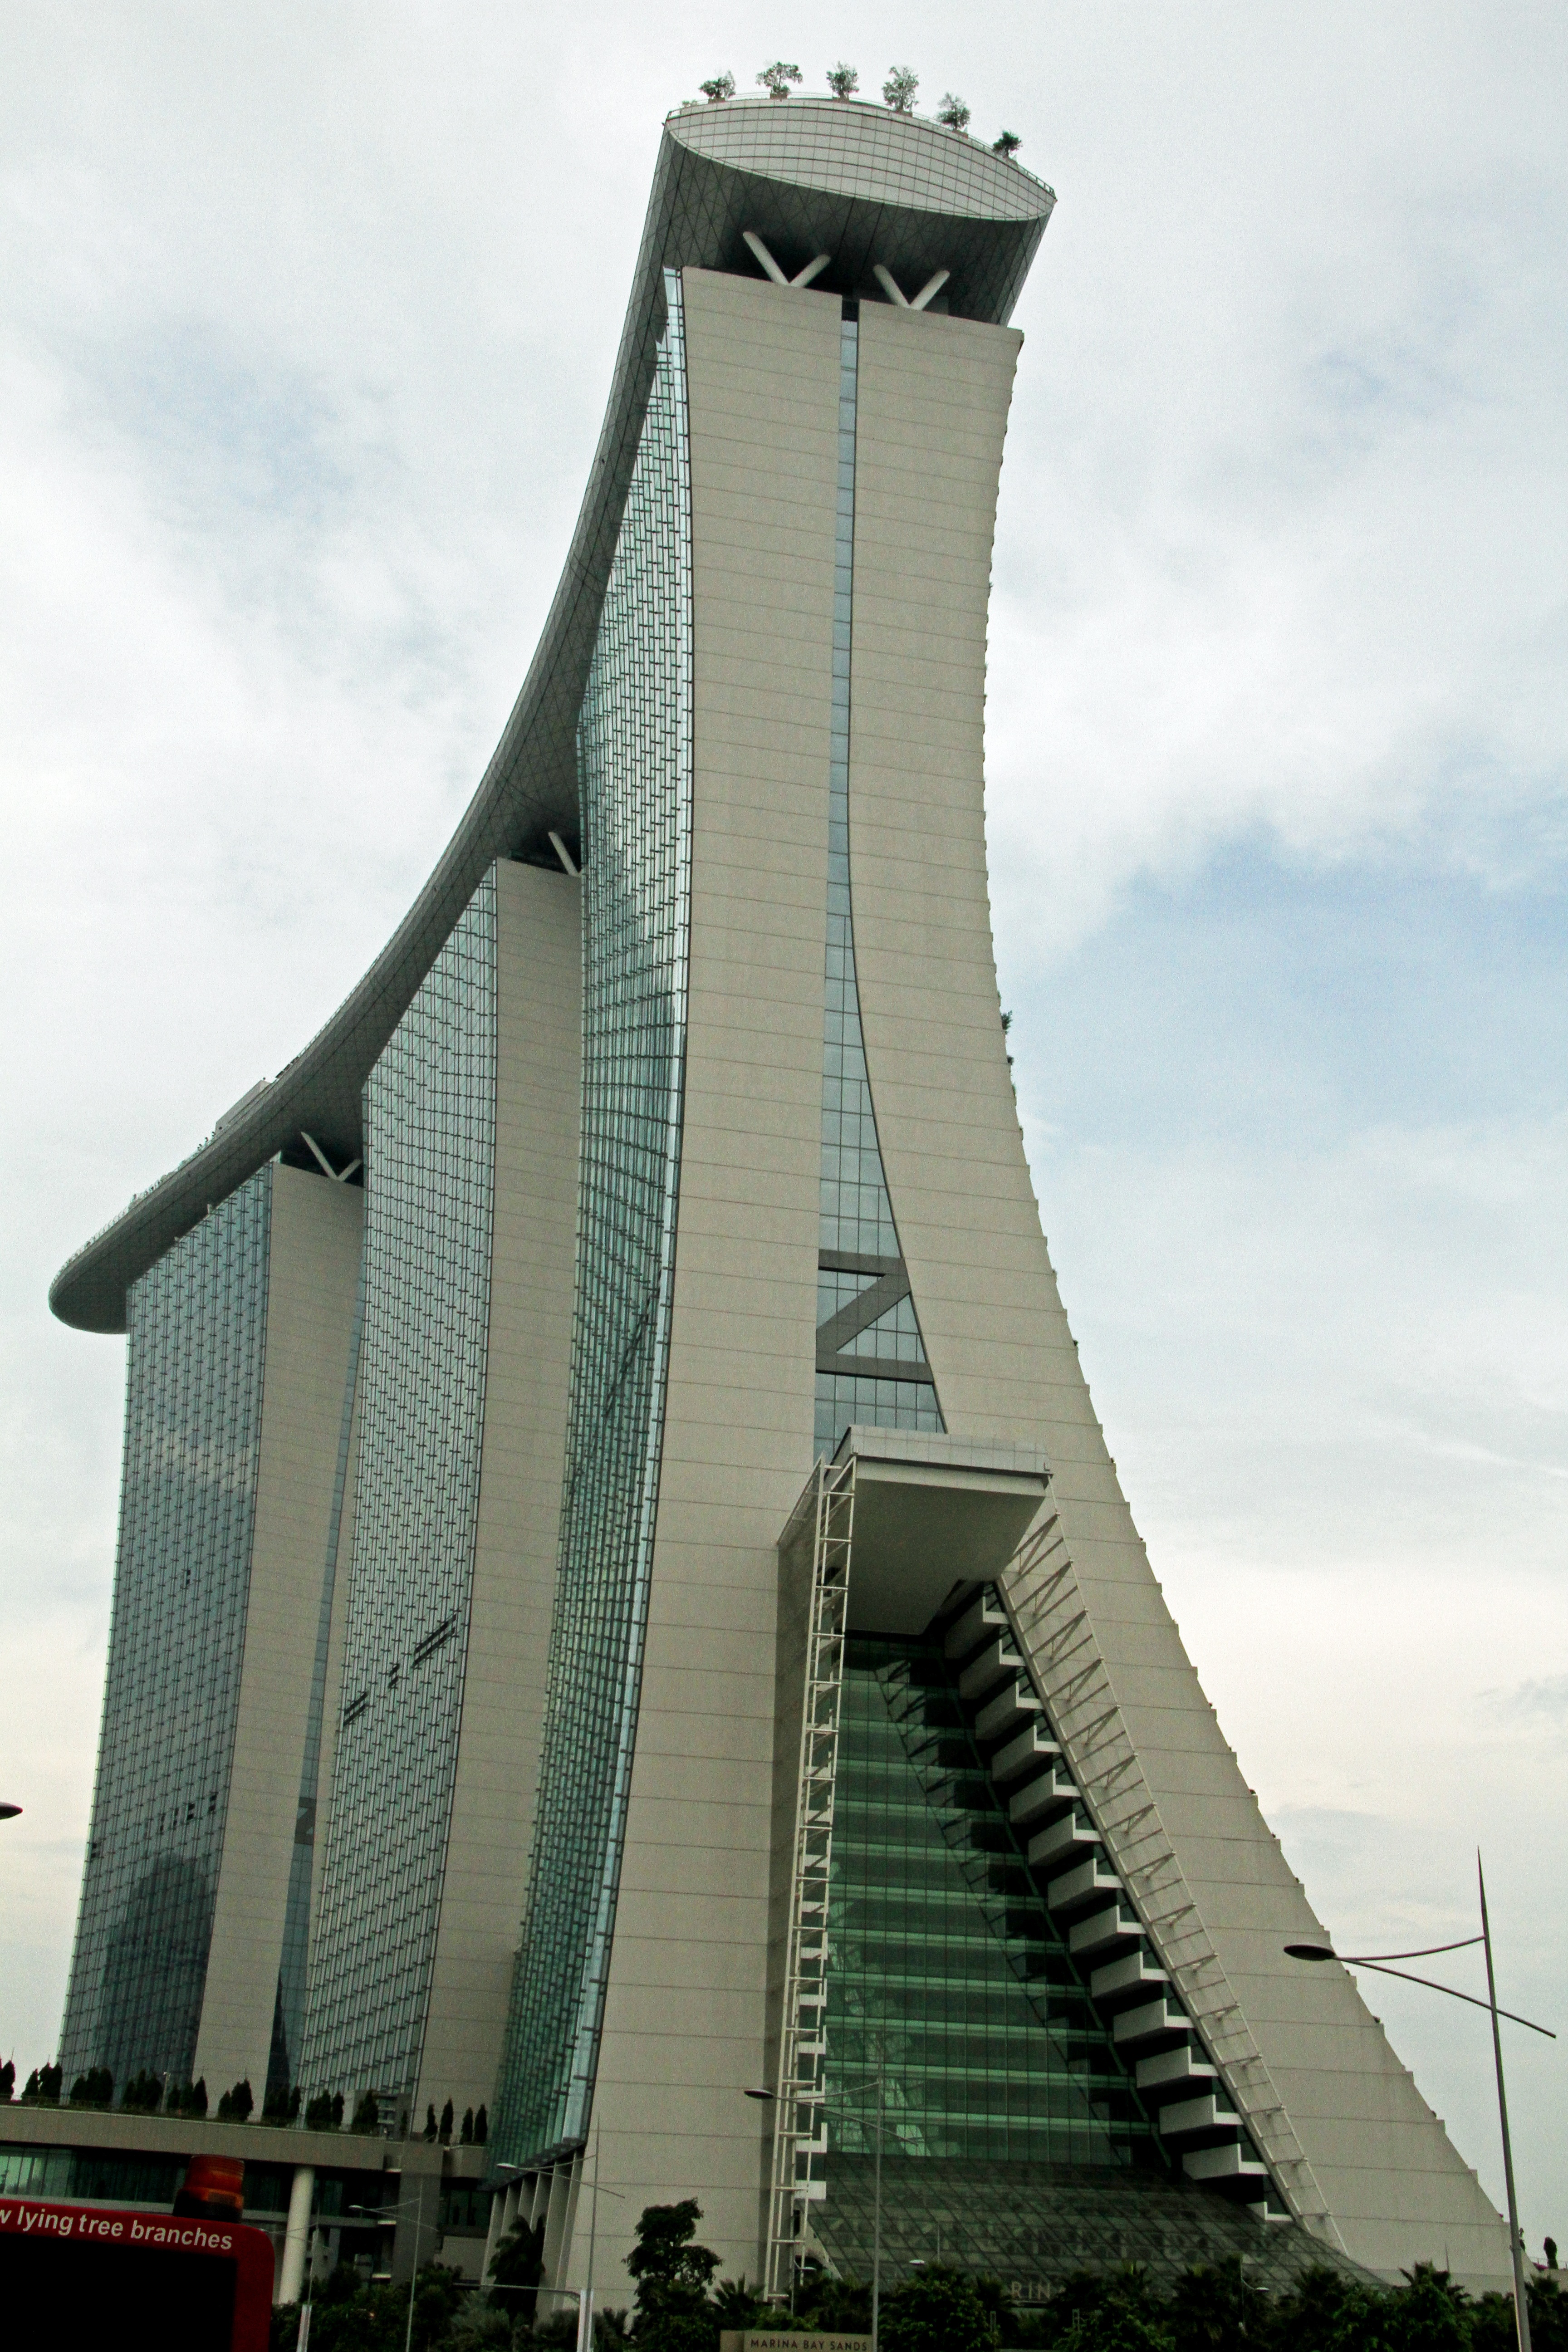
architecture, structure, skyline, skyscraper, tower, bay, landmark, harbor, marina, modern, stadium, tower block, famous, singapore, marina bay, control tower